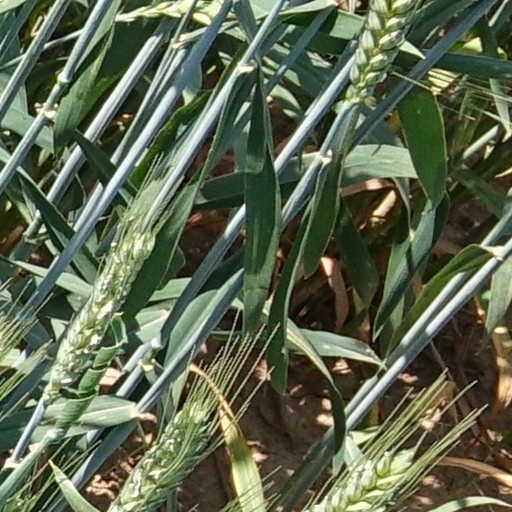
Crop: wheat